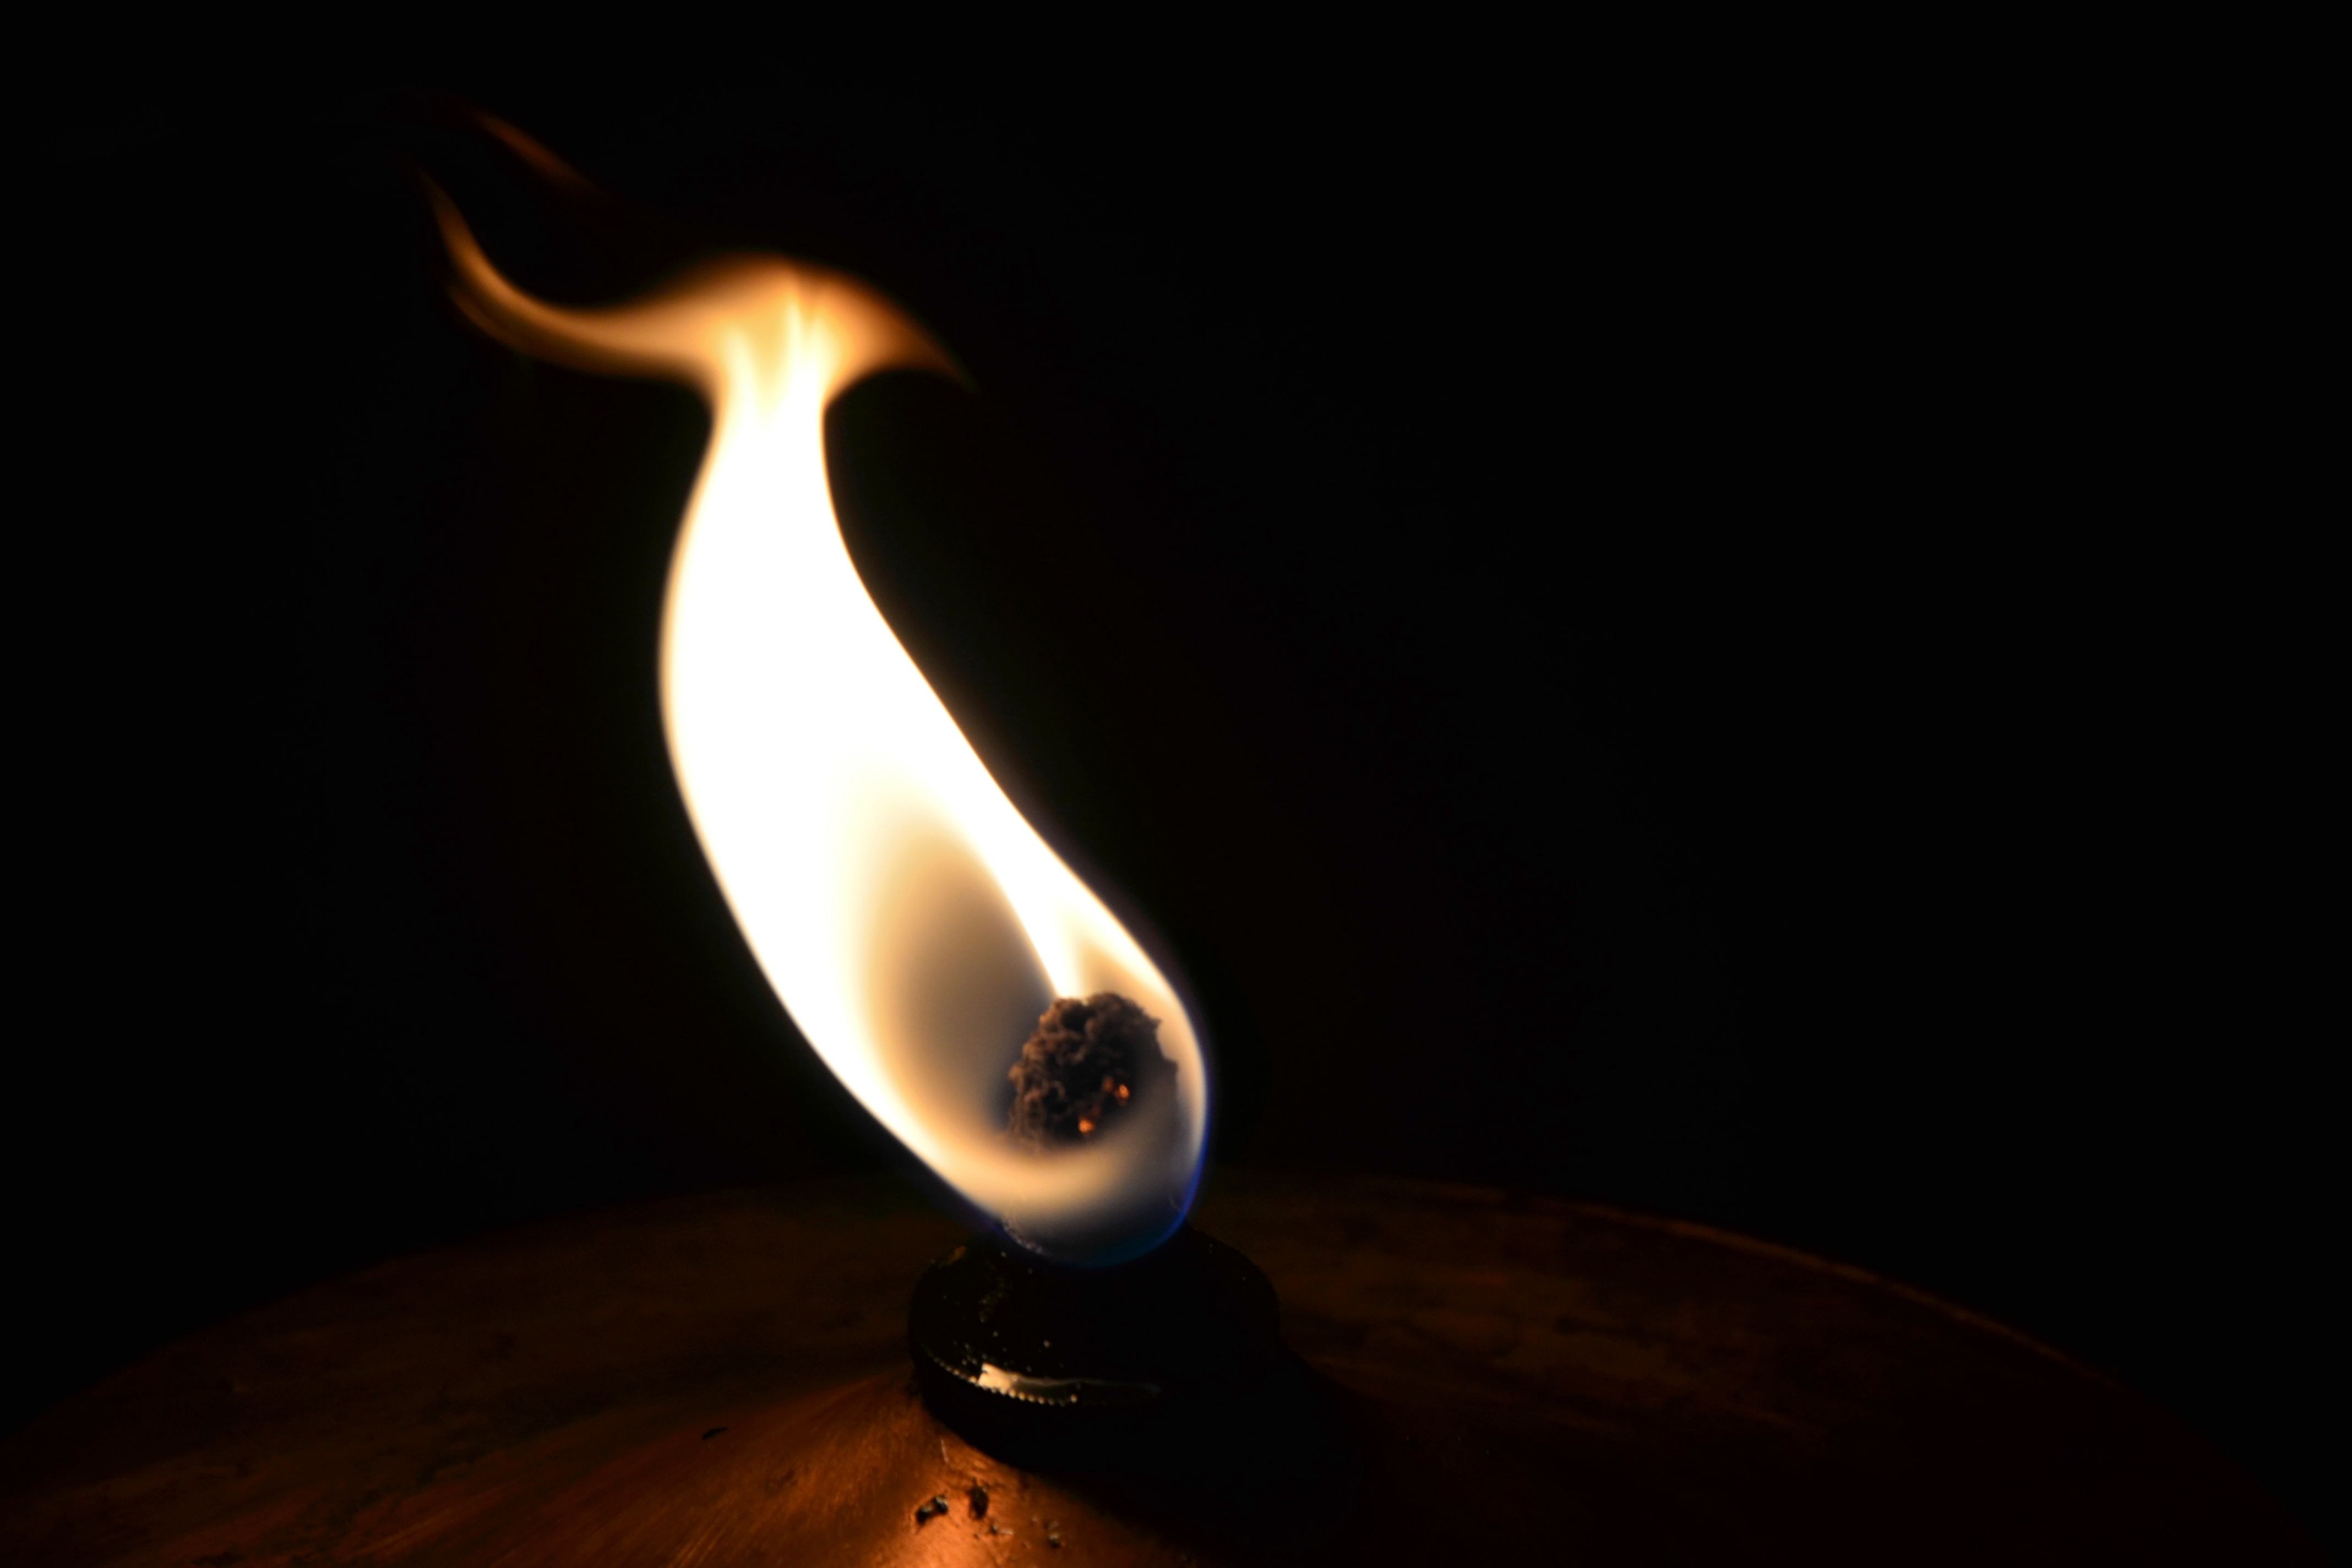
light, flame, fire, darkness, lamp, candle, lighting, circle, bill, oil lamp